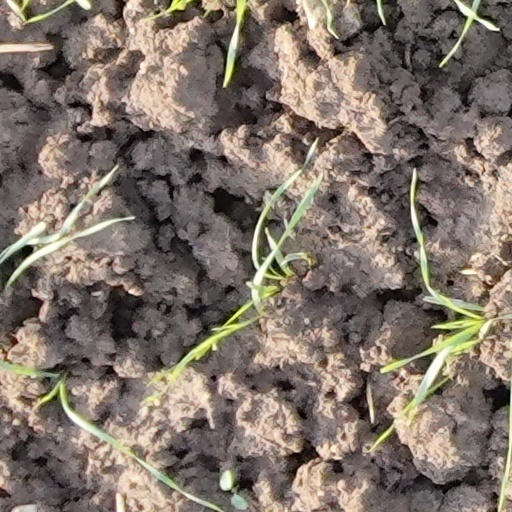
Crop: wheat